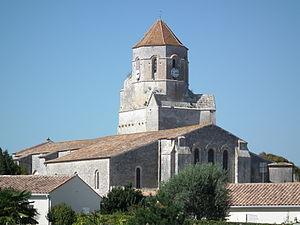
L'église de Cozes
Cozes est une commune du Sud-Ouest de la France, située dans le département de la Charente-Maritime. Ses habitants sont appelés les Cozillons et les Cozillonnes.